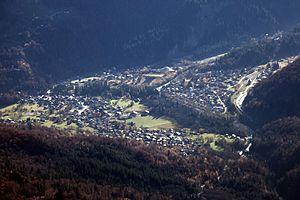
Vue de Servoz depuis Platé.
Servoz est une commune française située dans le département de la Haute-Savoie, en région Auvergne-Rhône-Alpes.